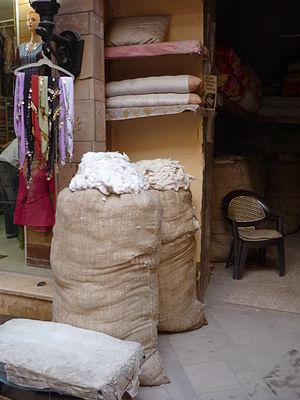
Balles de coton dans le souk de Louxor, Égypte